Far-right politics in Serbia

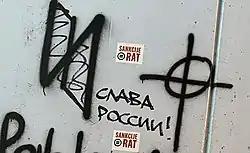
Belgrade graffiti that translates to "Glory to Russia!" along with neo-Nazi and white supremacist symbols. The far-right supports the establishment of closer ties with Russia, and it has also sided with Russia in the Russo-Ukrainian War.

Far-right groups recruit working-class youth who are usually unemployed and generally uneducated. The youth developed strong public political opinions against the West, NATO, and Western democracy due to the Yugoslav Wars and sanctions. According to authors Denoeux and Carter, in 2009 they stated that socio-economic, political, and cultural issues tend to radicalise the population. Far-right groups present themselves as "patriotic" groups or humanitarian organisations, while neo-Nazi groups tend to present themselves as "radical nationalists" by making covert or overt use of Nazi symbolism."" Far-right groups stayed small in number; according to Džombić, about 30 far-right groups were active with about 5,000 members in 2011. As of 2018, far-right groups remain institutionally marginal, although their public influence is at a higher rate. According to Bojan Klačar, the executive director of CeSID, contemporary far-right groups do not pose a threat unless they receive a large amount of support, while the political articulation of the groups us too weak to make an impact on the institutions. Clerical-fascist groups had been considered to be more politically influential and organised than neo-Nazi groups.